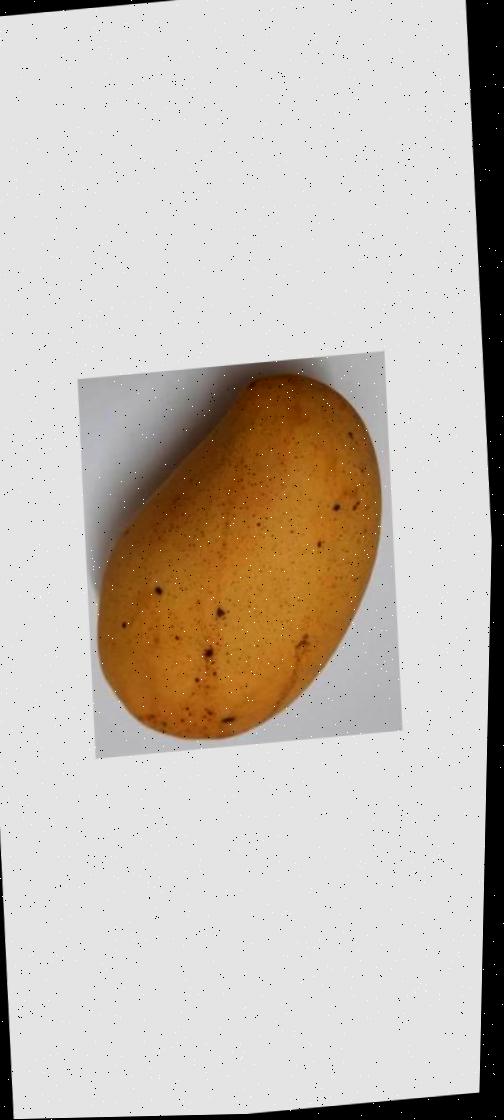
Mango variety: Katimon